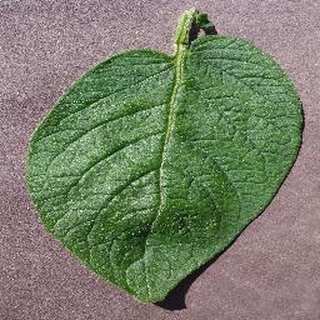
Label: healthy_potato